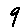
Label: 9